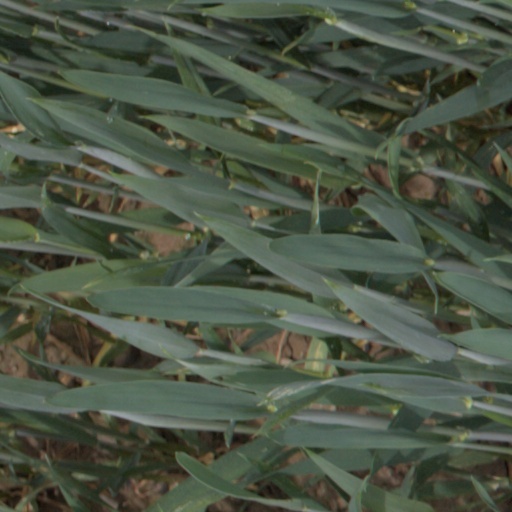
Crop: wheat